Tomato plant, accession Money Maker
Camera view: bottom (45 deg); turntable rotation: 30 degrees
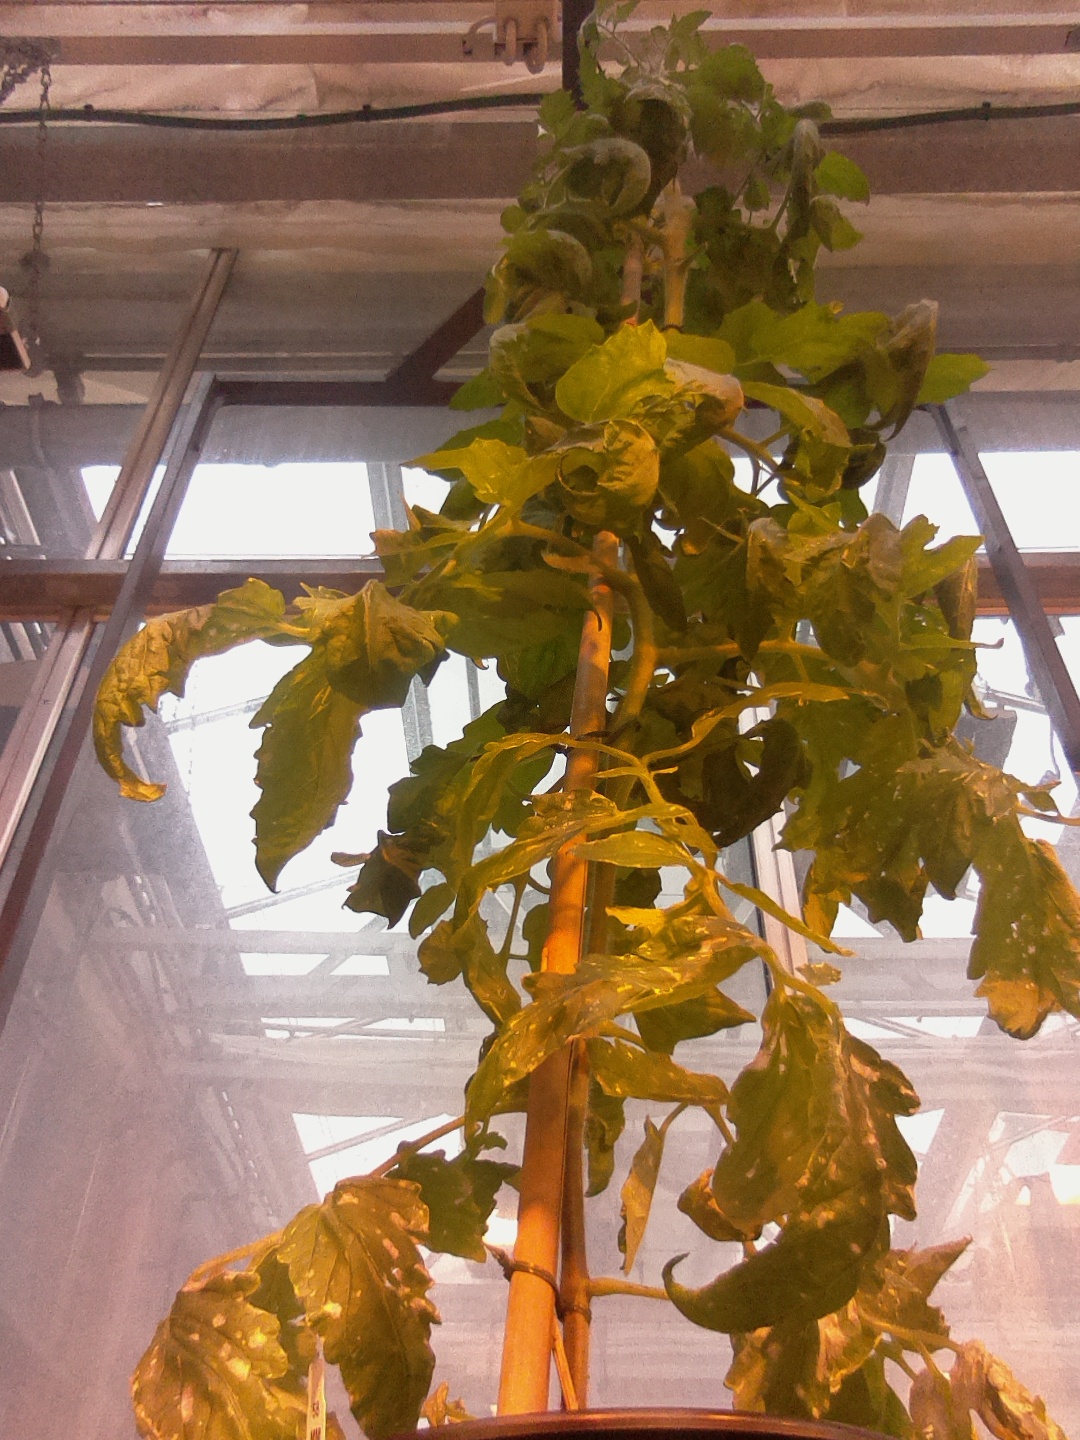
BBCH growth stage 64: 40%-50% of flowers open